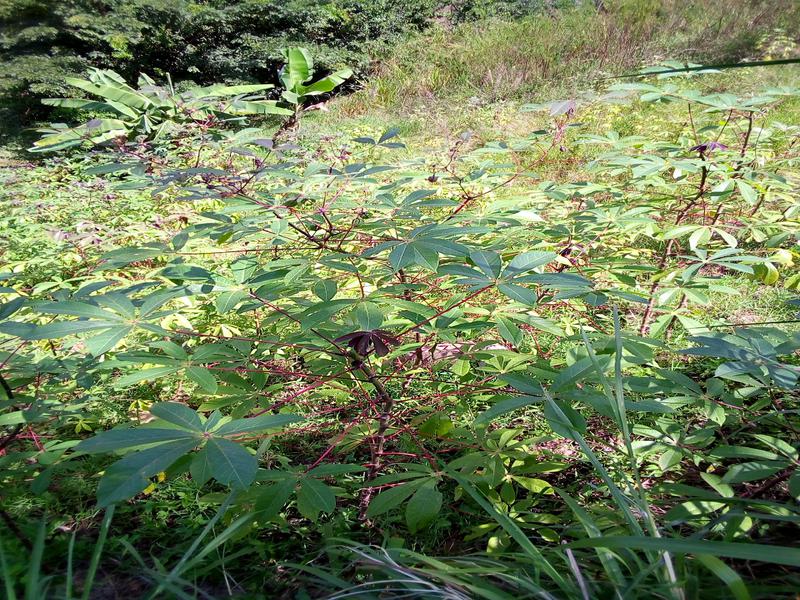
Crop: cassava
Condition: healthy